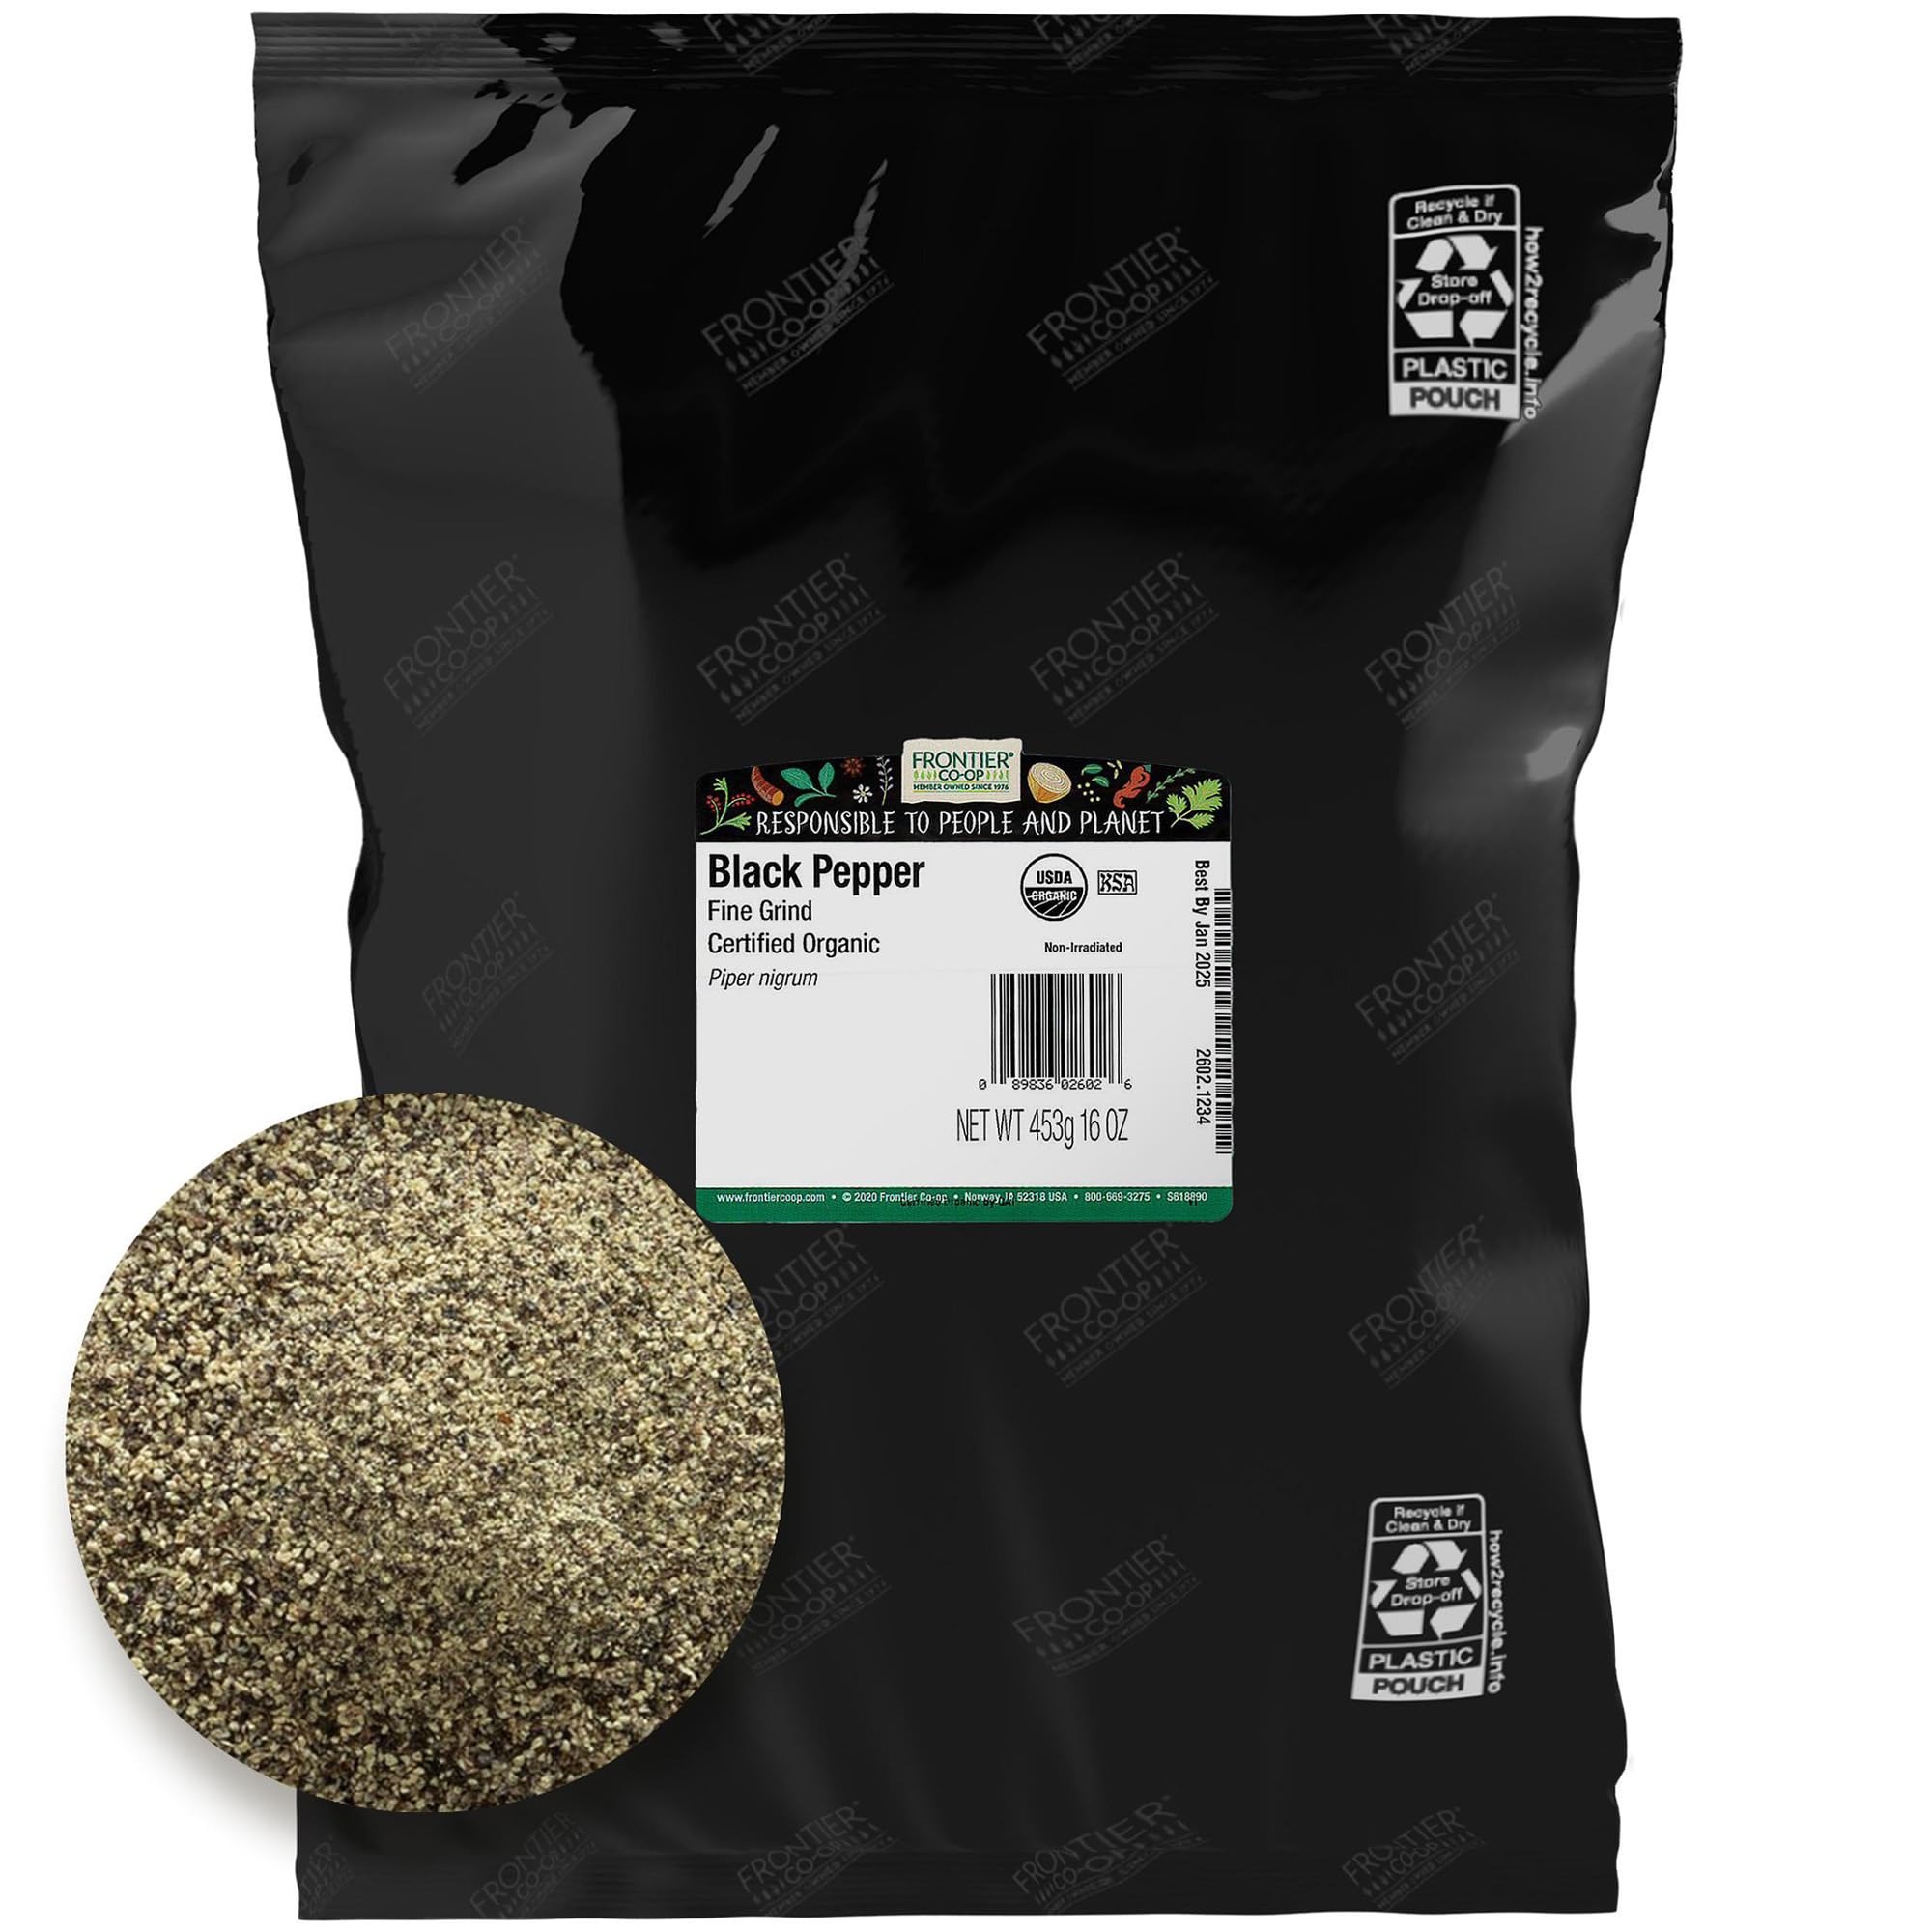
Item Name: Frontier Co-op Organic Black Pepper (Fine Grind) 1lb
Bullet Point 1: Black Pepper: Black pepper is one of the most popular and beloved spices around the world. In the world of spices, black pepper is considered “black gold.” It lends satisfying heat and a good bite to most dishes. Frontier Co-op Black Pepper is organic and kosher certified. No artificial chemicals are added.
Bullet Point 2: Versatile Uses: Black pepper is a spice that adds some heat to any dish, from potatoes and macaroni dishes to pastas and sauces. Sprinkle some on eggs for breakfast or spice up your meat when grilling it. The possibilities are endless!
Bullet Point 3: Packed With Heat And Flavor: Frontier Co-op Fine Grind Black Pepper is finer and more intense than other peppers, and provides a woody, floral, pungent flavor alongside a penetrating aroma. It is finer than medium grind pepper. This spice is ideal for cooking or placing on the table in a shaker. It can be used with almost any savory dish.
Bullet Point 4: Organic From India And Vietnam: Our fine grind black pepper is carefully selected from some of the world's best pepper-producing regions in India and Vietnam. The climate and soil produce premium-quality pepper berries, which are then fermented and naturally dried under the sun. Our black pepper is organic and kosher certified. There are no artificial chemicals or additives used at any stage of the growing process.
Bullet Point 5: About Us: Owned by stores and organizations that buy and sell our products, Frontier Co-op has been a member-owned cooperative since 1976. We support natural living and our products are never irradiated or treated with ETO. We’re committed to the health and welfare of the environment and everyone producing and consuming our botanical products.
Product Description: <p>Frontier Co-op Organic Fine Grind Black Pepper is carefully selected from the world's premier pepper-producing regions. It is finer than medium grind pepper, and delivers tongue-tingling and aromatic properties that lend well to pairings with many other spices.</p> <p>Black pepper’s hot, biting flavor is perfect for giving a little kick to eggs, soups, meat dishes, and beyond. Its coarse appearance is ideal for adding texture to dressings and sauces too.</p> <p>Best Uses: Soups, meat, fish, eggs, potatoes, sauces, salads, pasta</p> <p><b>FEATURES</p></b><ul> <li>1 pound bulk bag (16 ounces)</li> <li>Certified organic, kosher, and non-irradiated</li> <li>Robust and authentic black pepper flavor</li> <li>Hot, spicy, and somewhat biting</li> <li>Botanical name: Piper nigrum</li> </ul>
Value: 16.0
Unit: Ounce

Price: 21.17